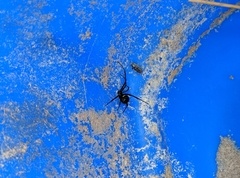
Species: Lactrodectus_hesperus